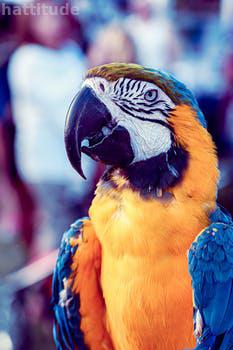
Label: Watermark